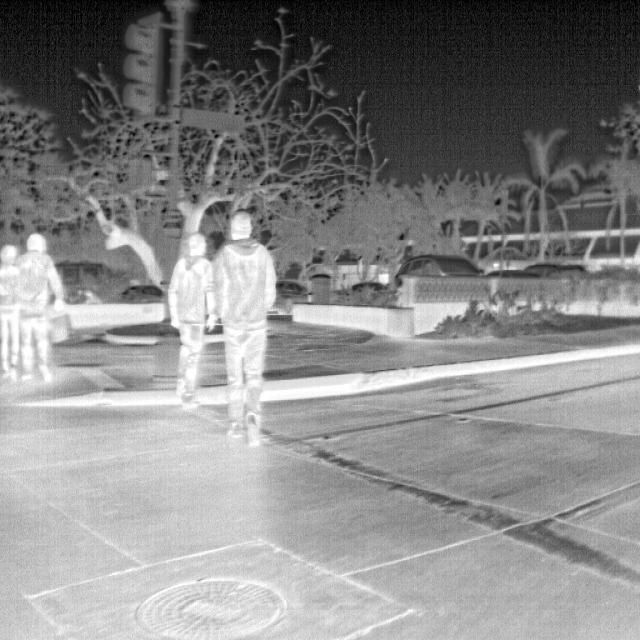
Detected objects:
label: person
label: person
label: person
label: person